Describe the emotion expressed in this image:  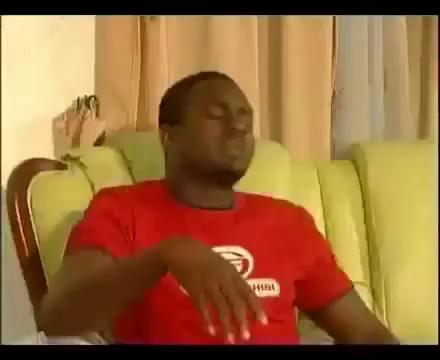
This person displays Suffering, valence and arousal with low intensity.